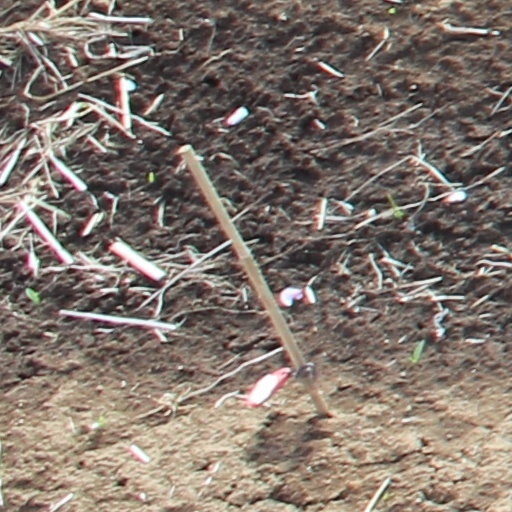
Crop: wheat